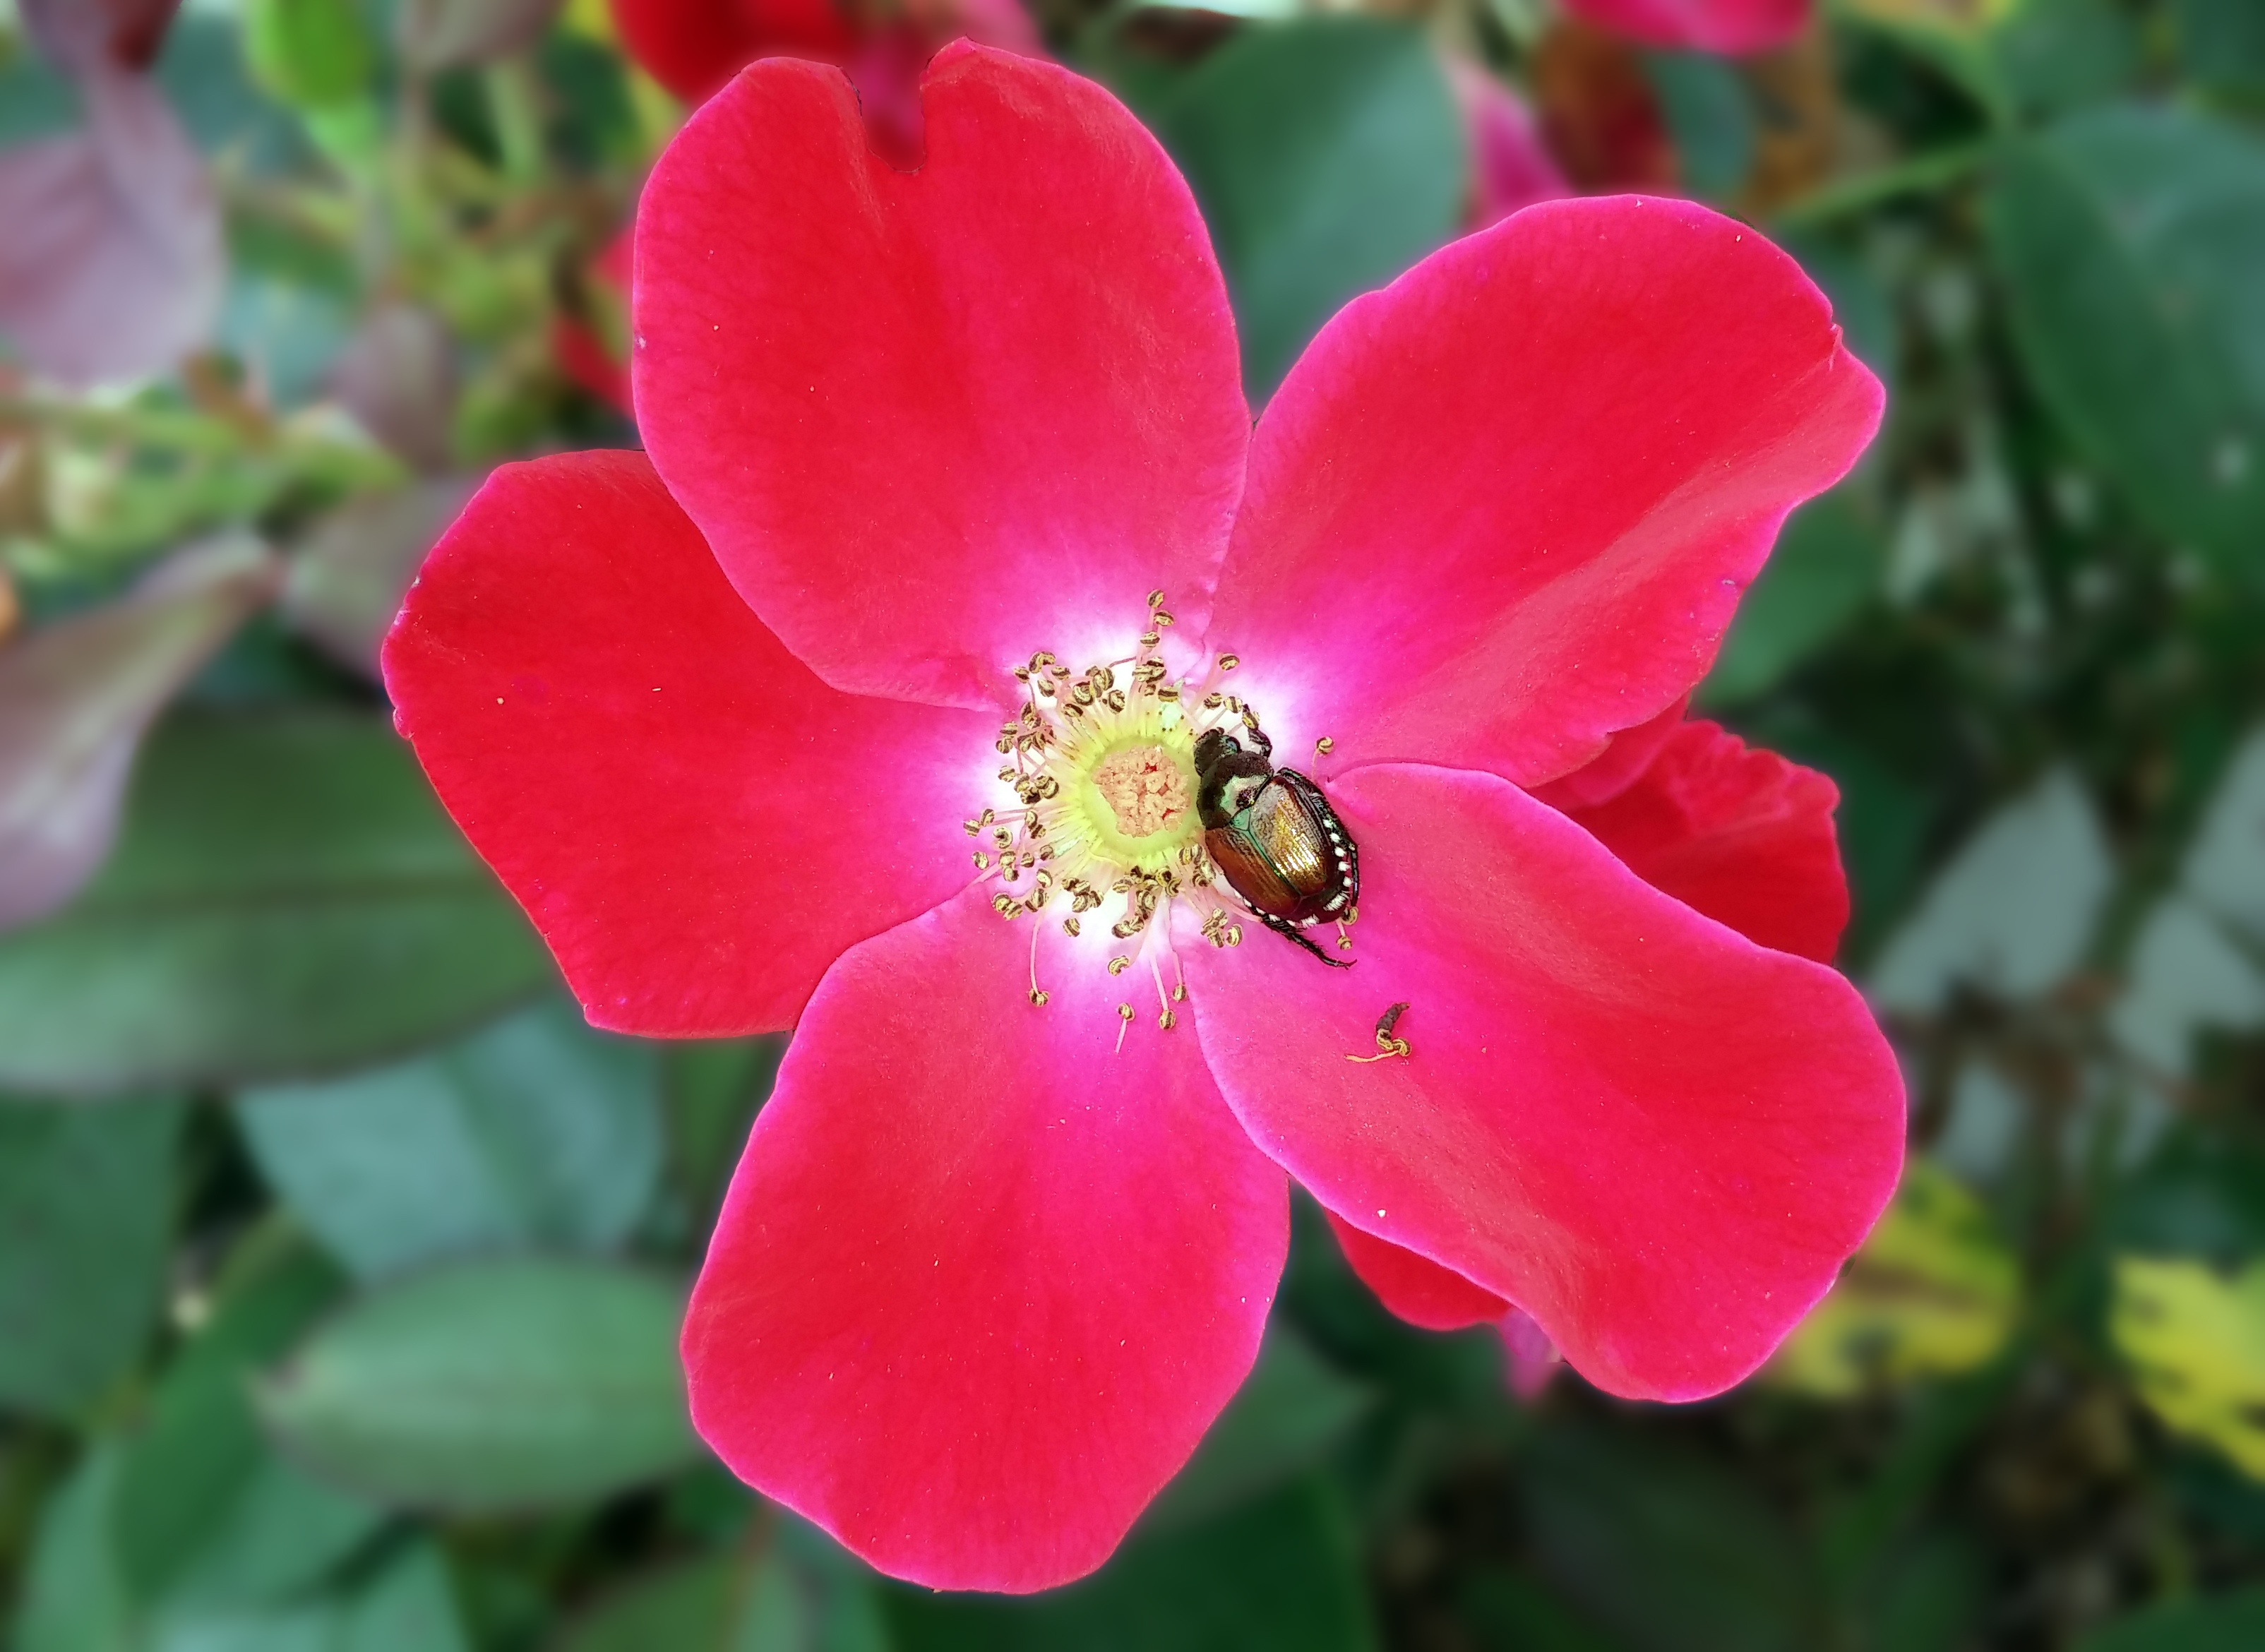
nature, blossom, plant, flower, petal, bloom, rose, red, insect, botany, colorful, garden, flora, wildflower, gardening, vivid, bright, horticulture, vibrant, beetle, metallic, iridescent, macro photography, flowering plant, scarab, annual plant, land plant, knockout, knockout rose, knock out rose, japanese beetle, popillia japonica